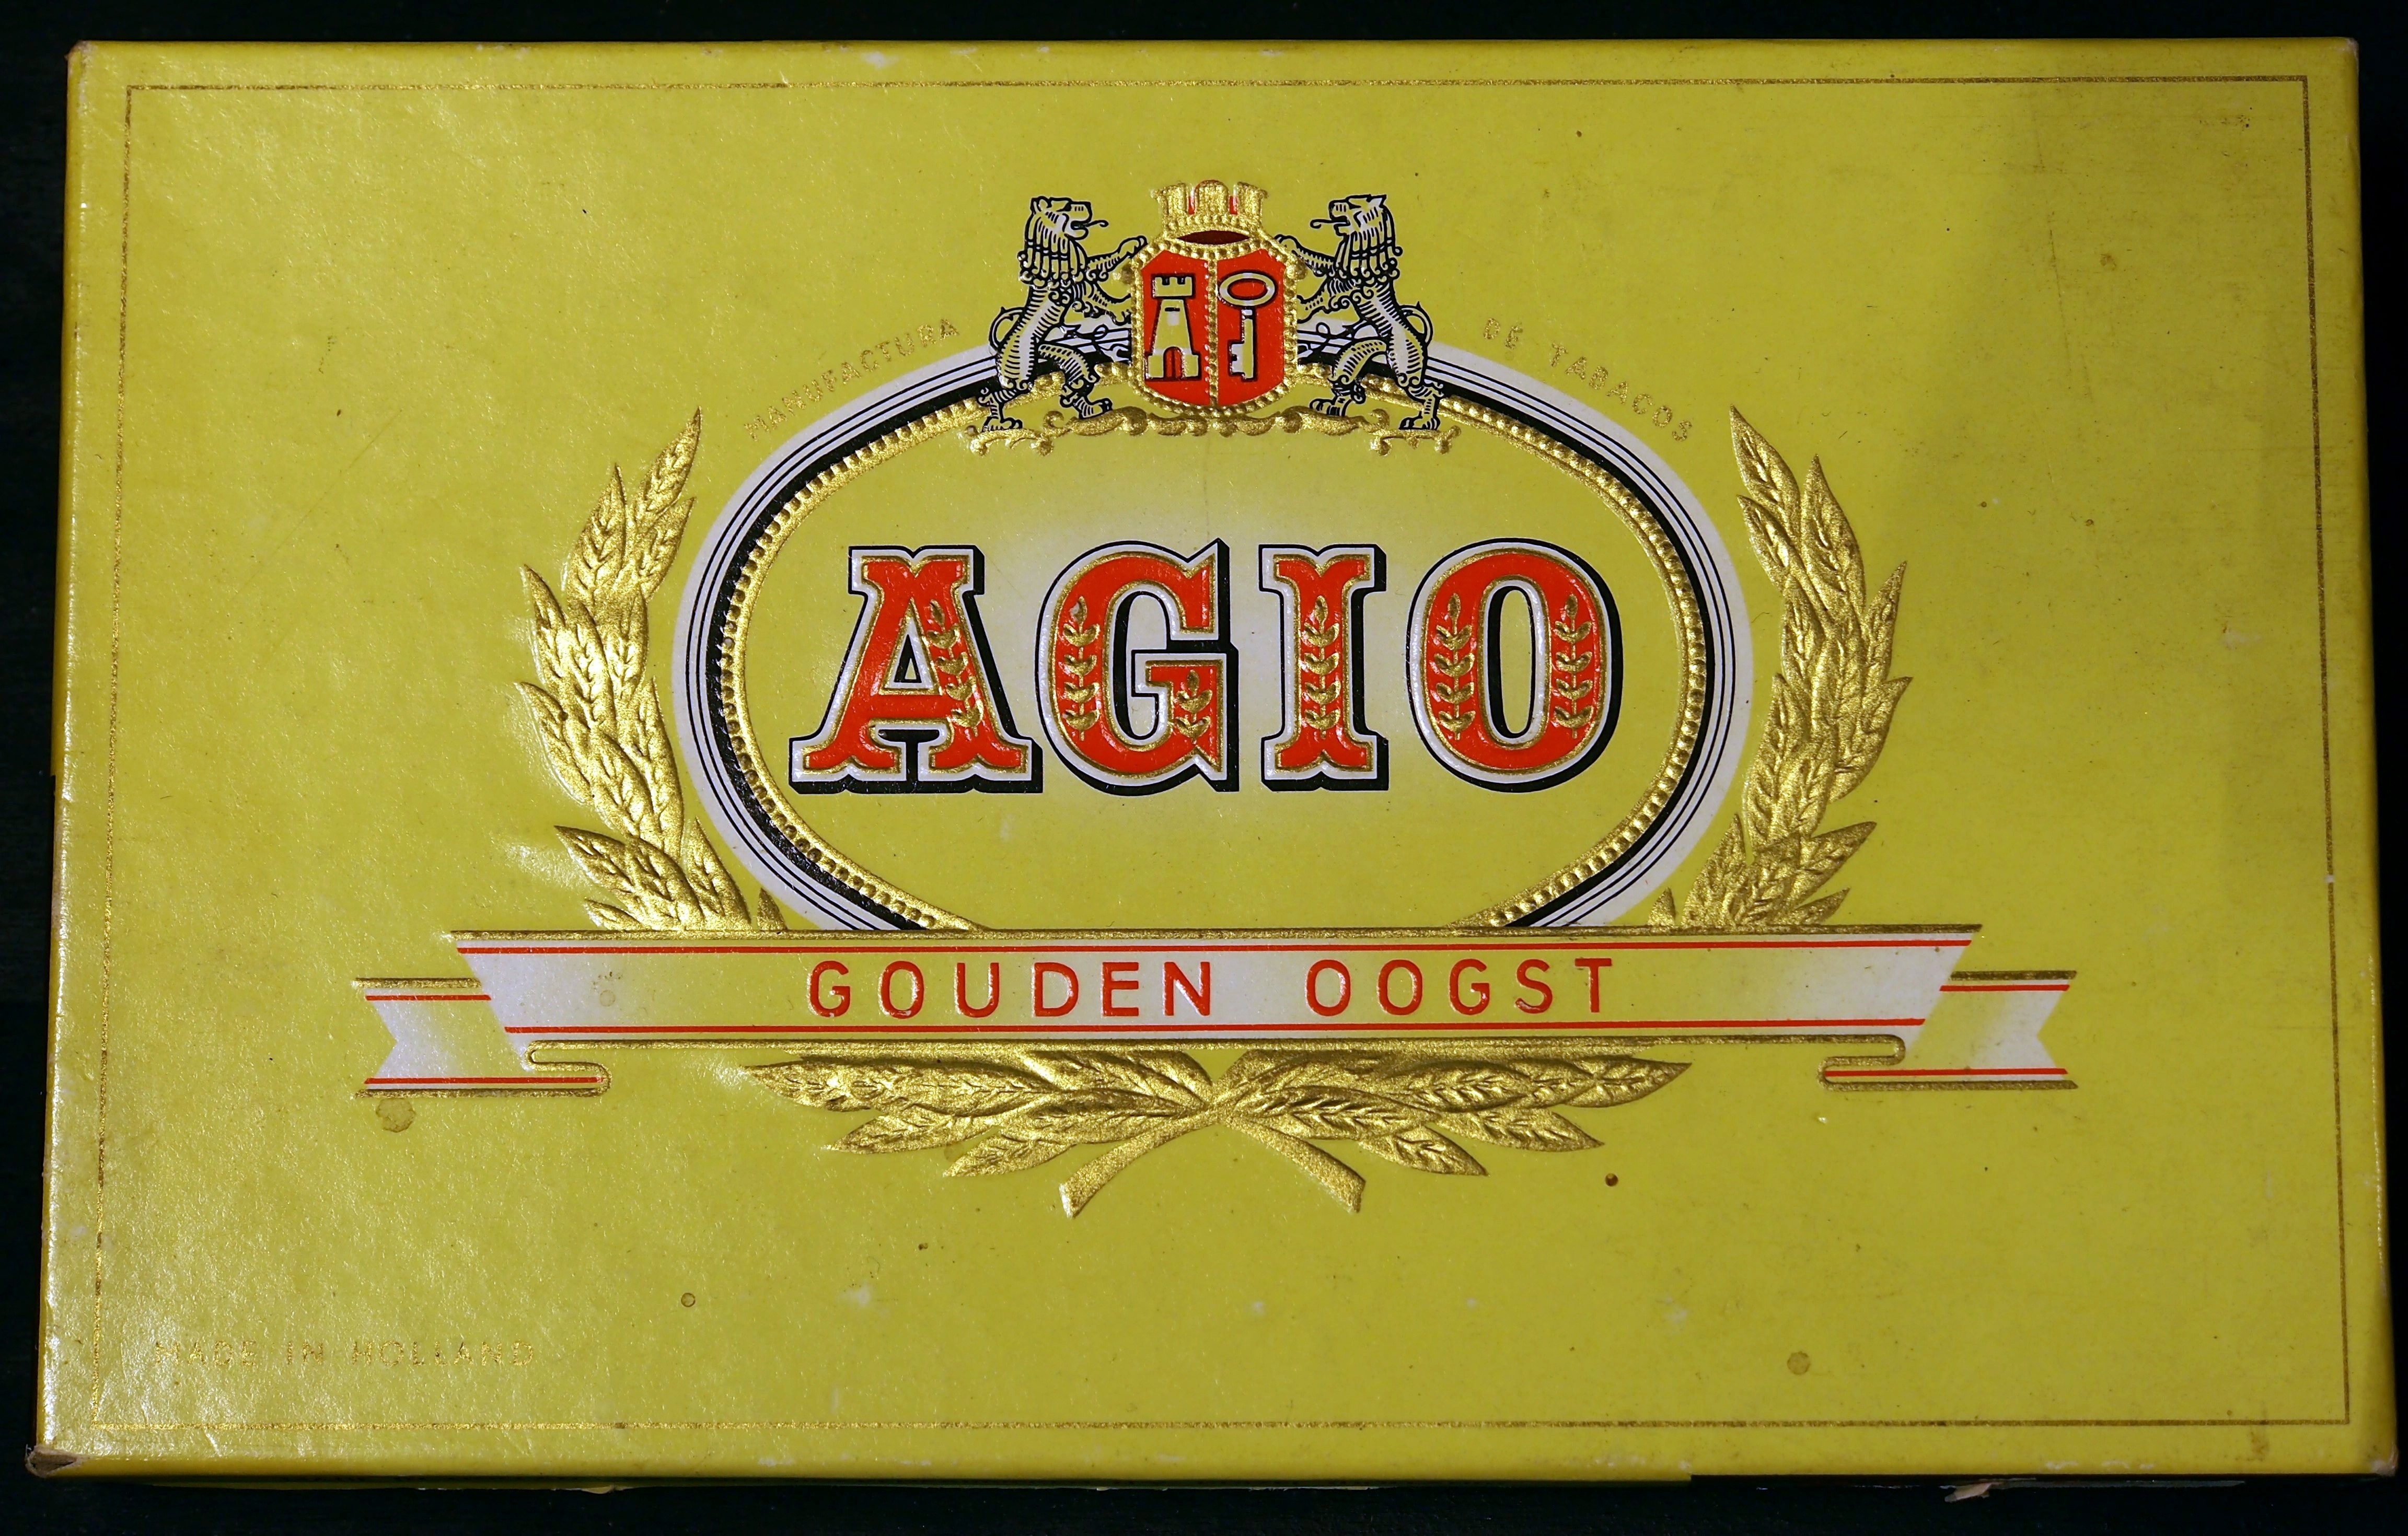
vintage, retro, number, old, sign, box, yellow, package, label, brand, product, cardboard, liqueur, shape, cigars, agio